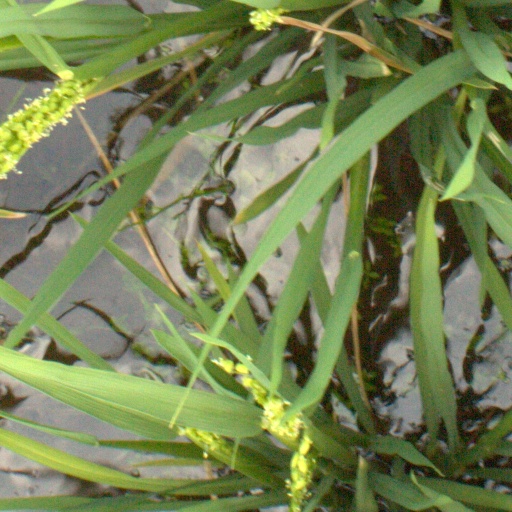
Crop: rice